Boom brake

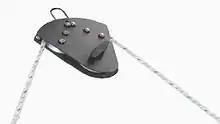
Boom brake with line. The brake shackles to the bottom of the boom, and the line attaches to the base of the shrouds; tensioning the line actuates the brake.

A boom brake is a device designed to control the swing of the boom on a sailboat. The boom brake acts as a preventer when sailing downwind, and can also be used to jibe(US) or gybe(UK) the mainsail in a slow measured action.